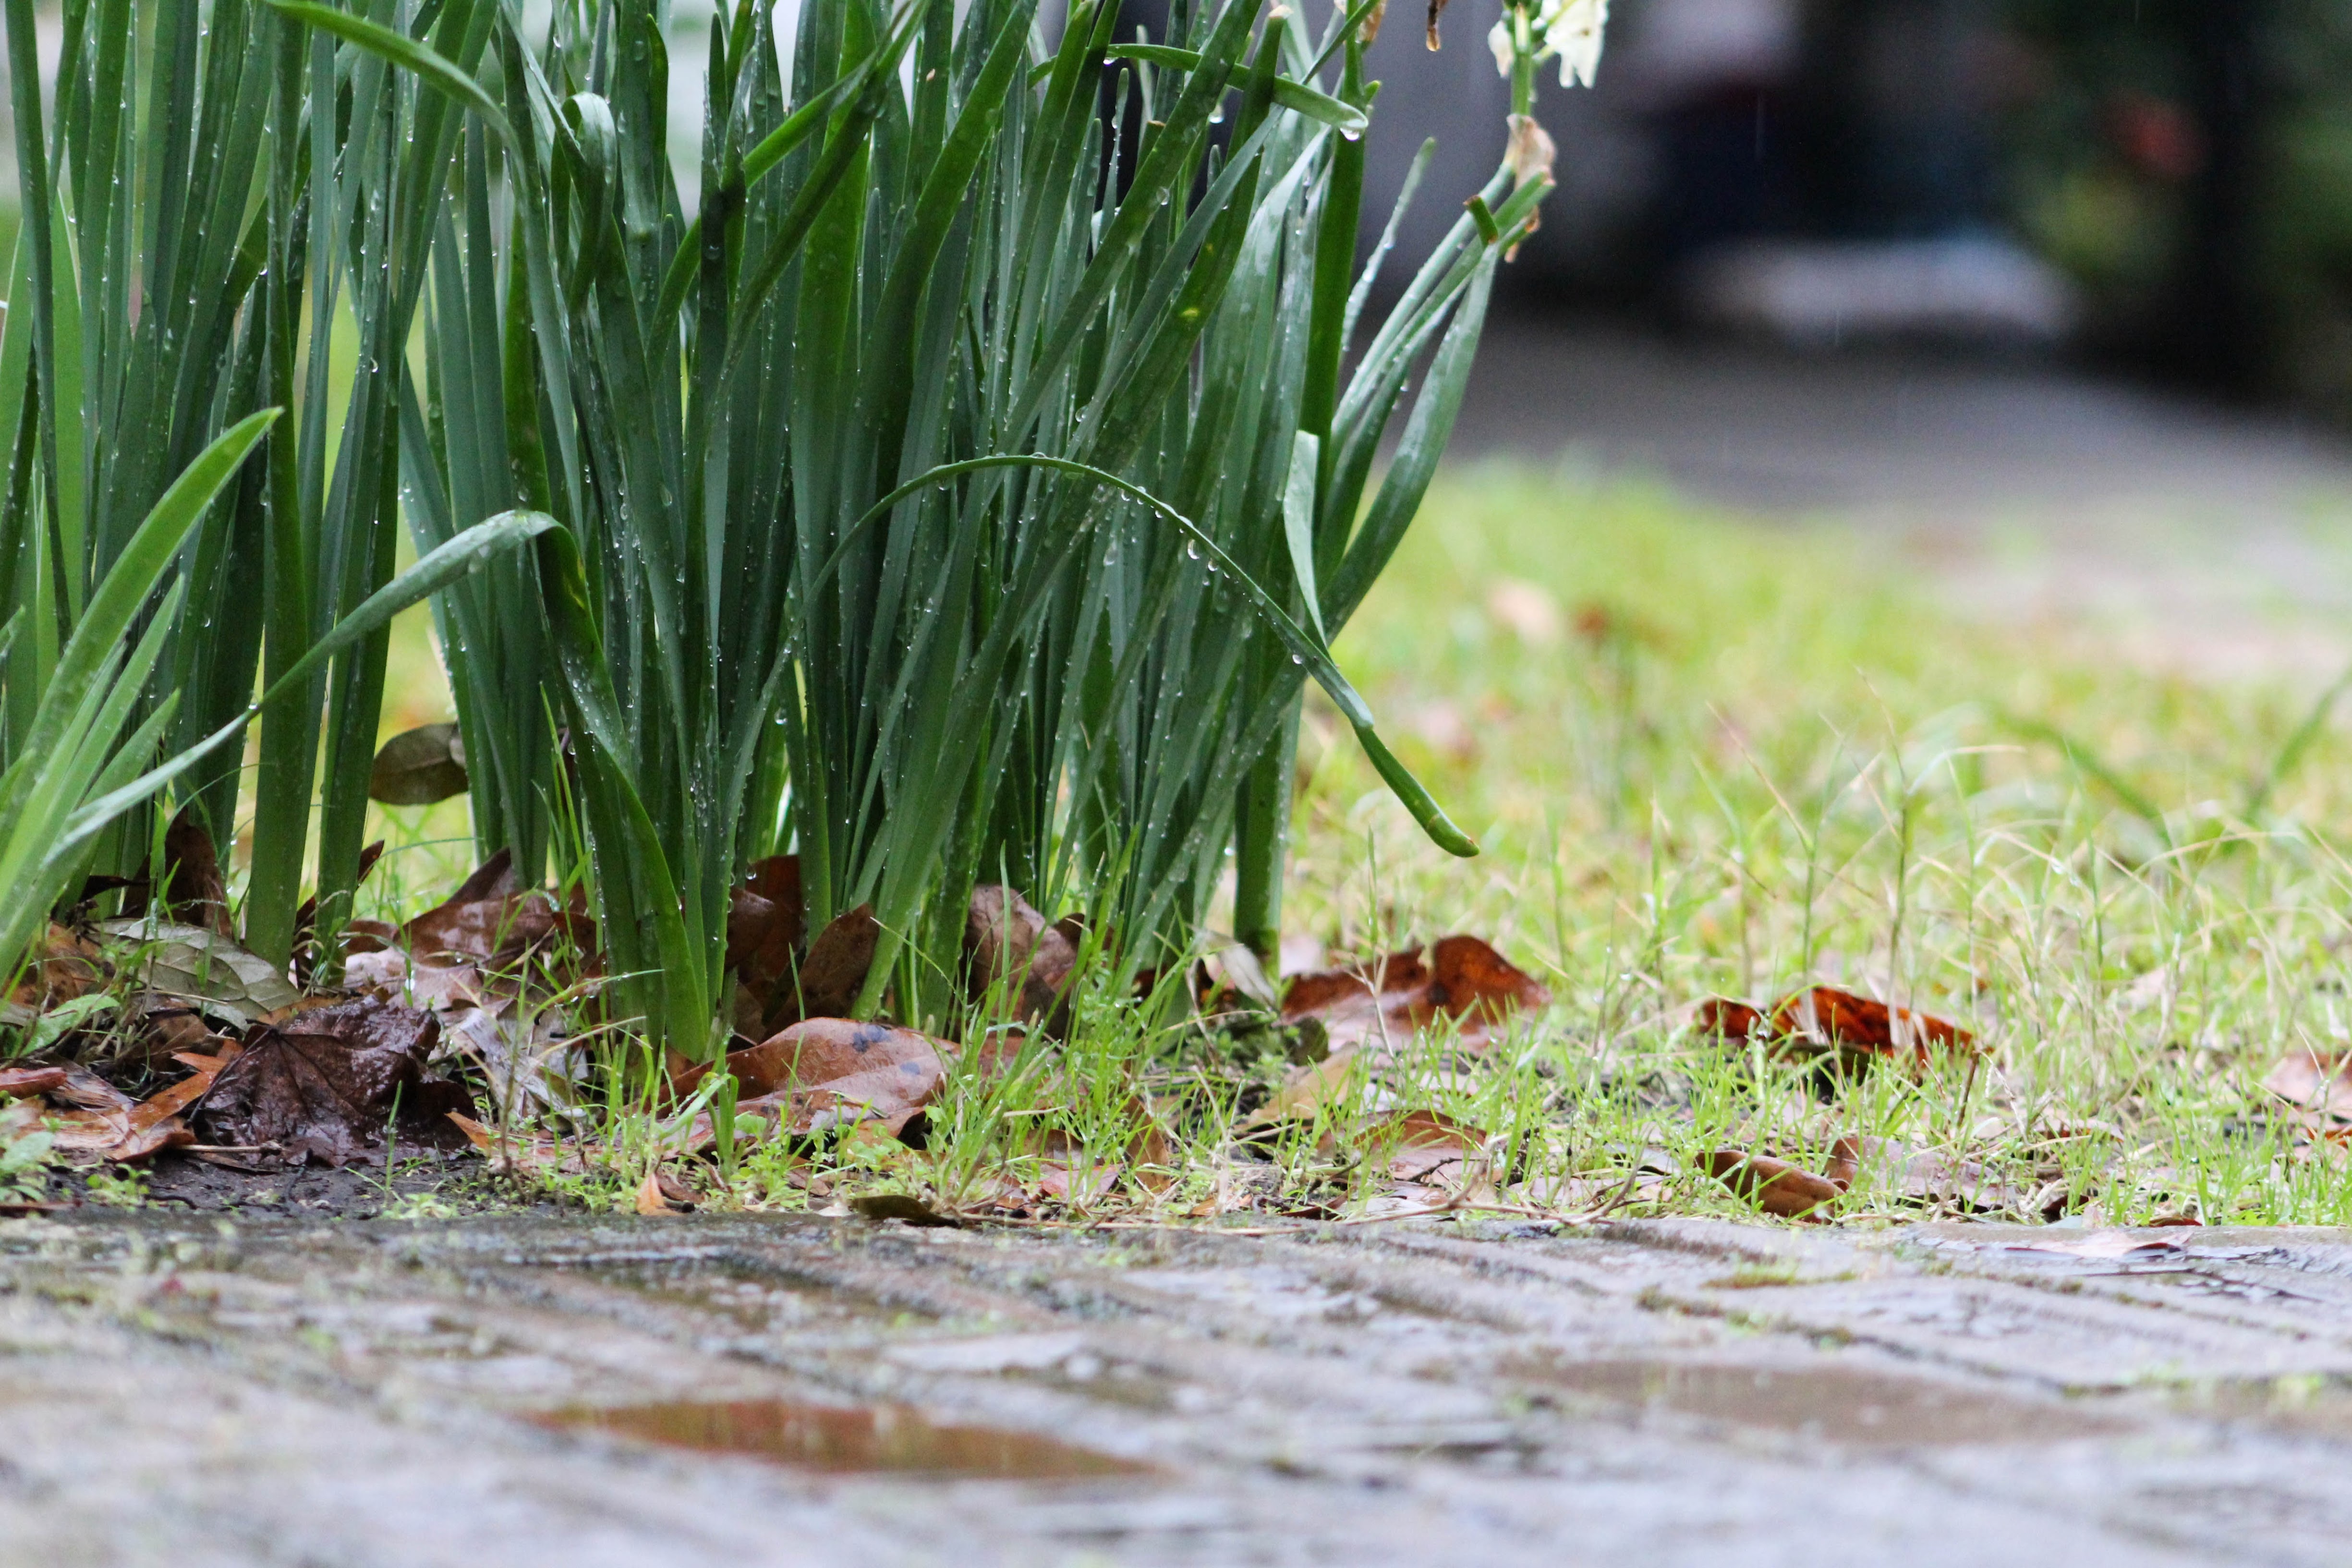
tree, grass, plant, lawn, leaf, flower, pond, green, soil, botany, garden, grass family